Neustadt am Main Abbey

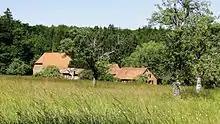
Margarethenhof

A late flowering of the abbey and local arts and sciences came under abbot Bernhard Krieg (1703–29) who had many Baroque buildings in the area constructed. Under abbot Benedikt Lurz (1764–88) the long feud with Würzburg was finally settled.